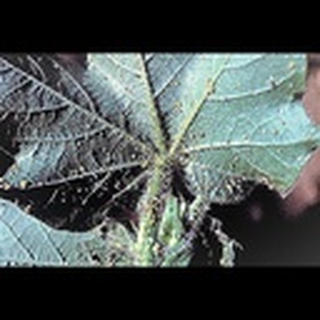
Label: cotton_aphids